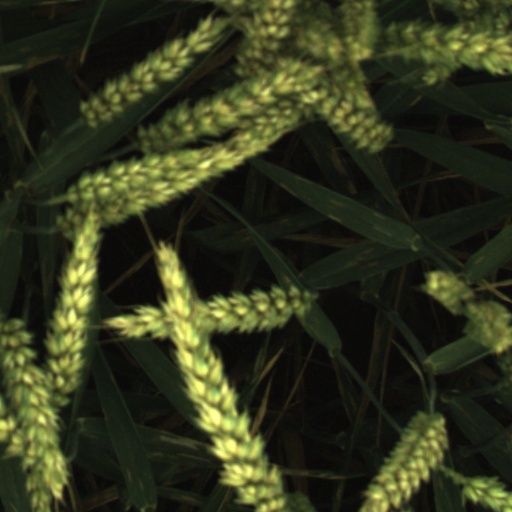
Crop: wheat